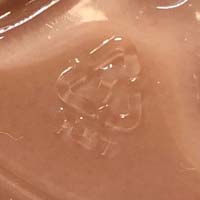
Plastic recycling code class: 1_polyethylene_PET